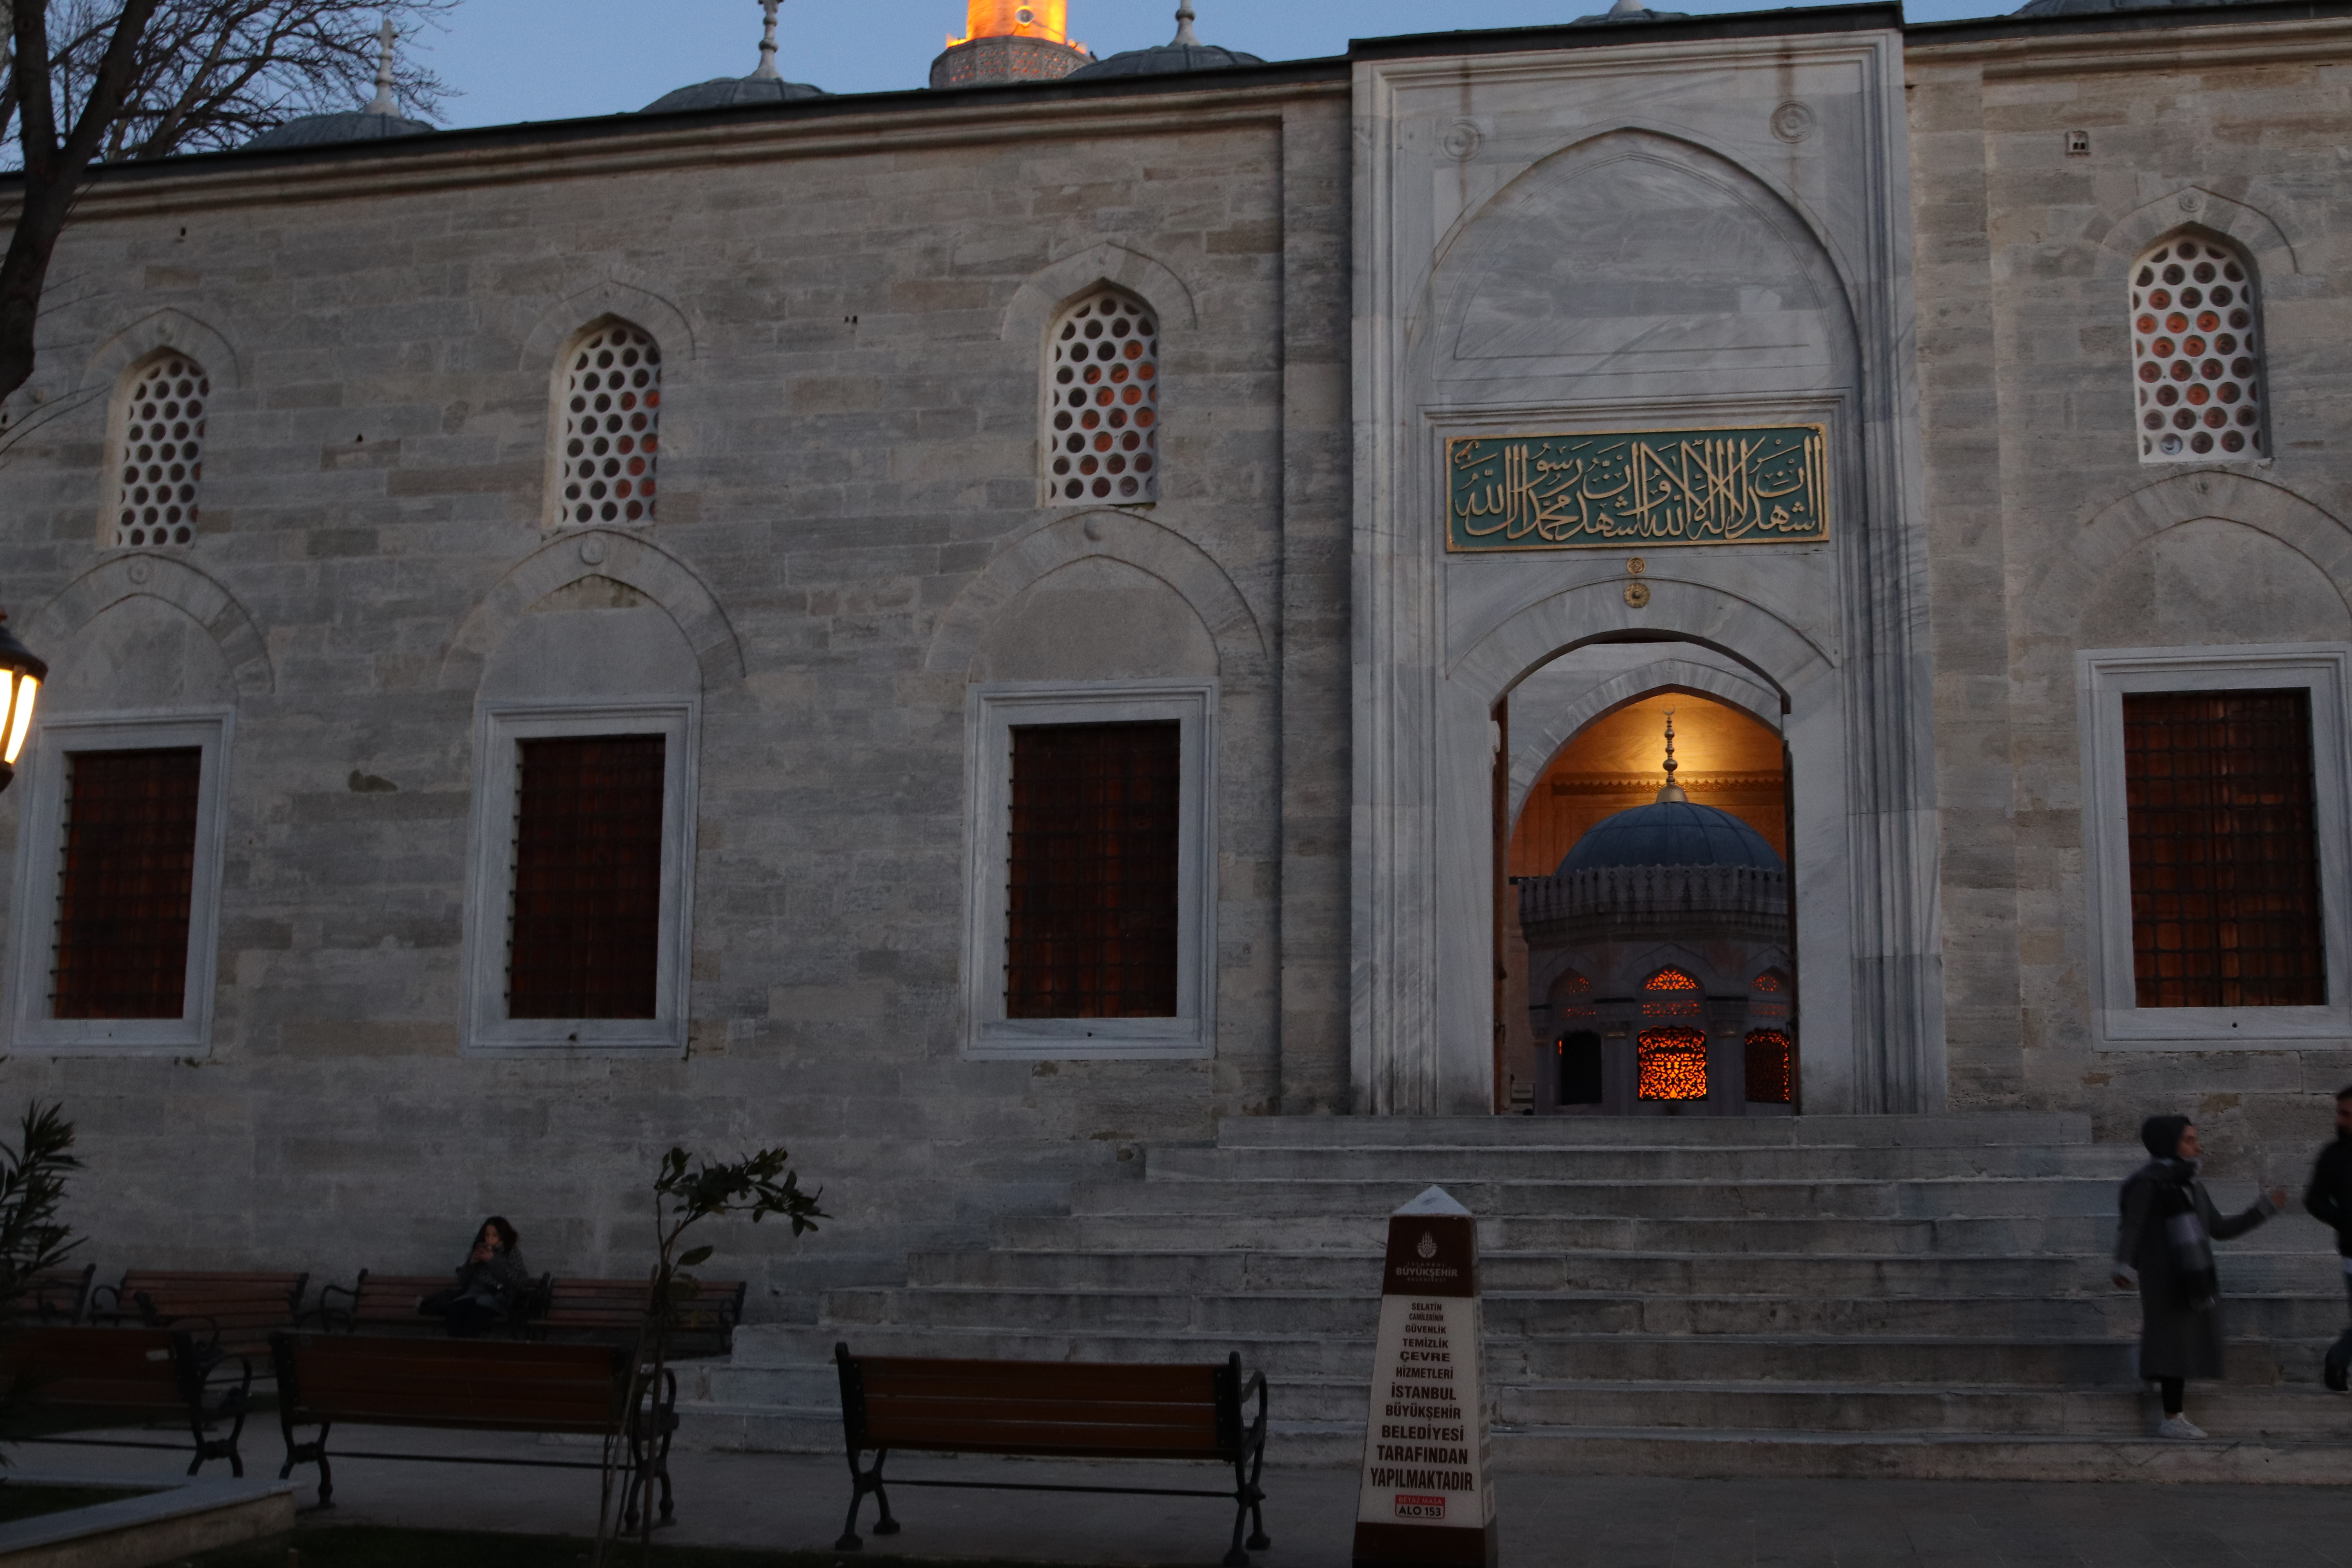
natural, building, holy places, architecture, arch, facade, arcade, place of worship, khanqah, courtyard, convent